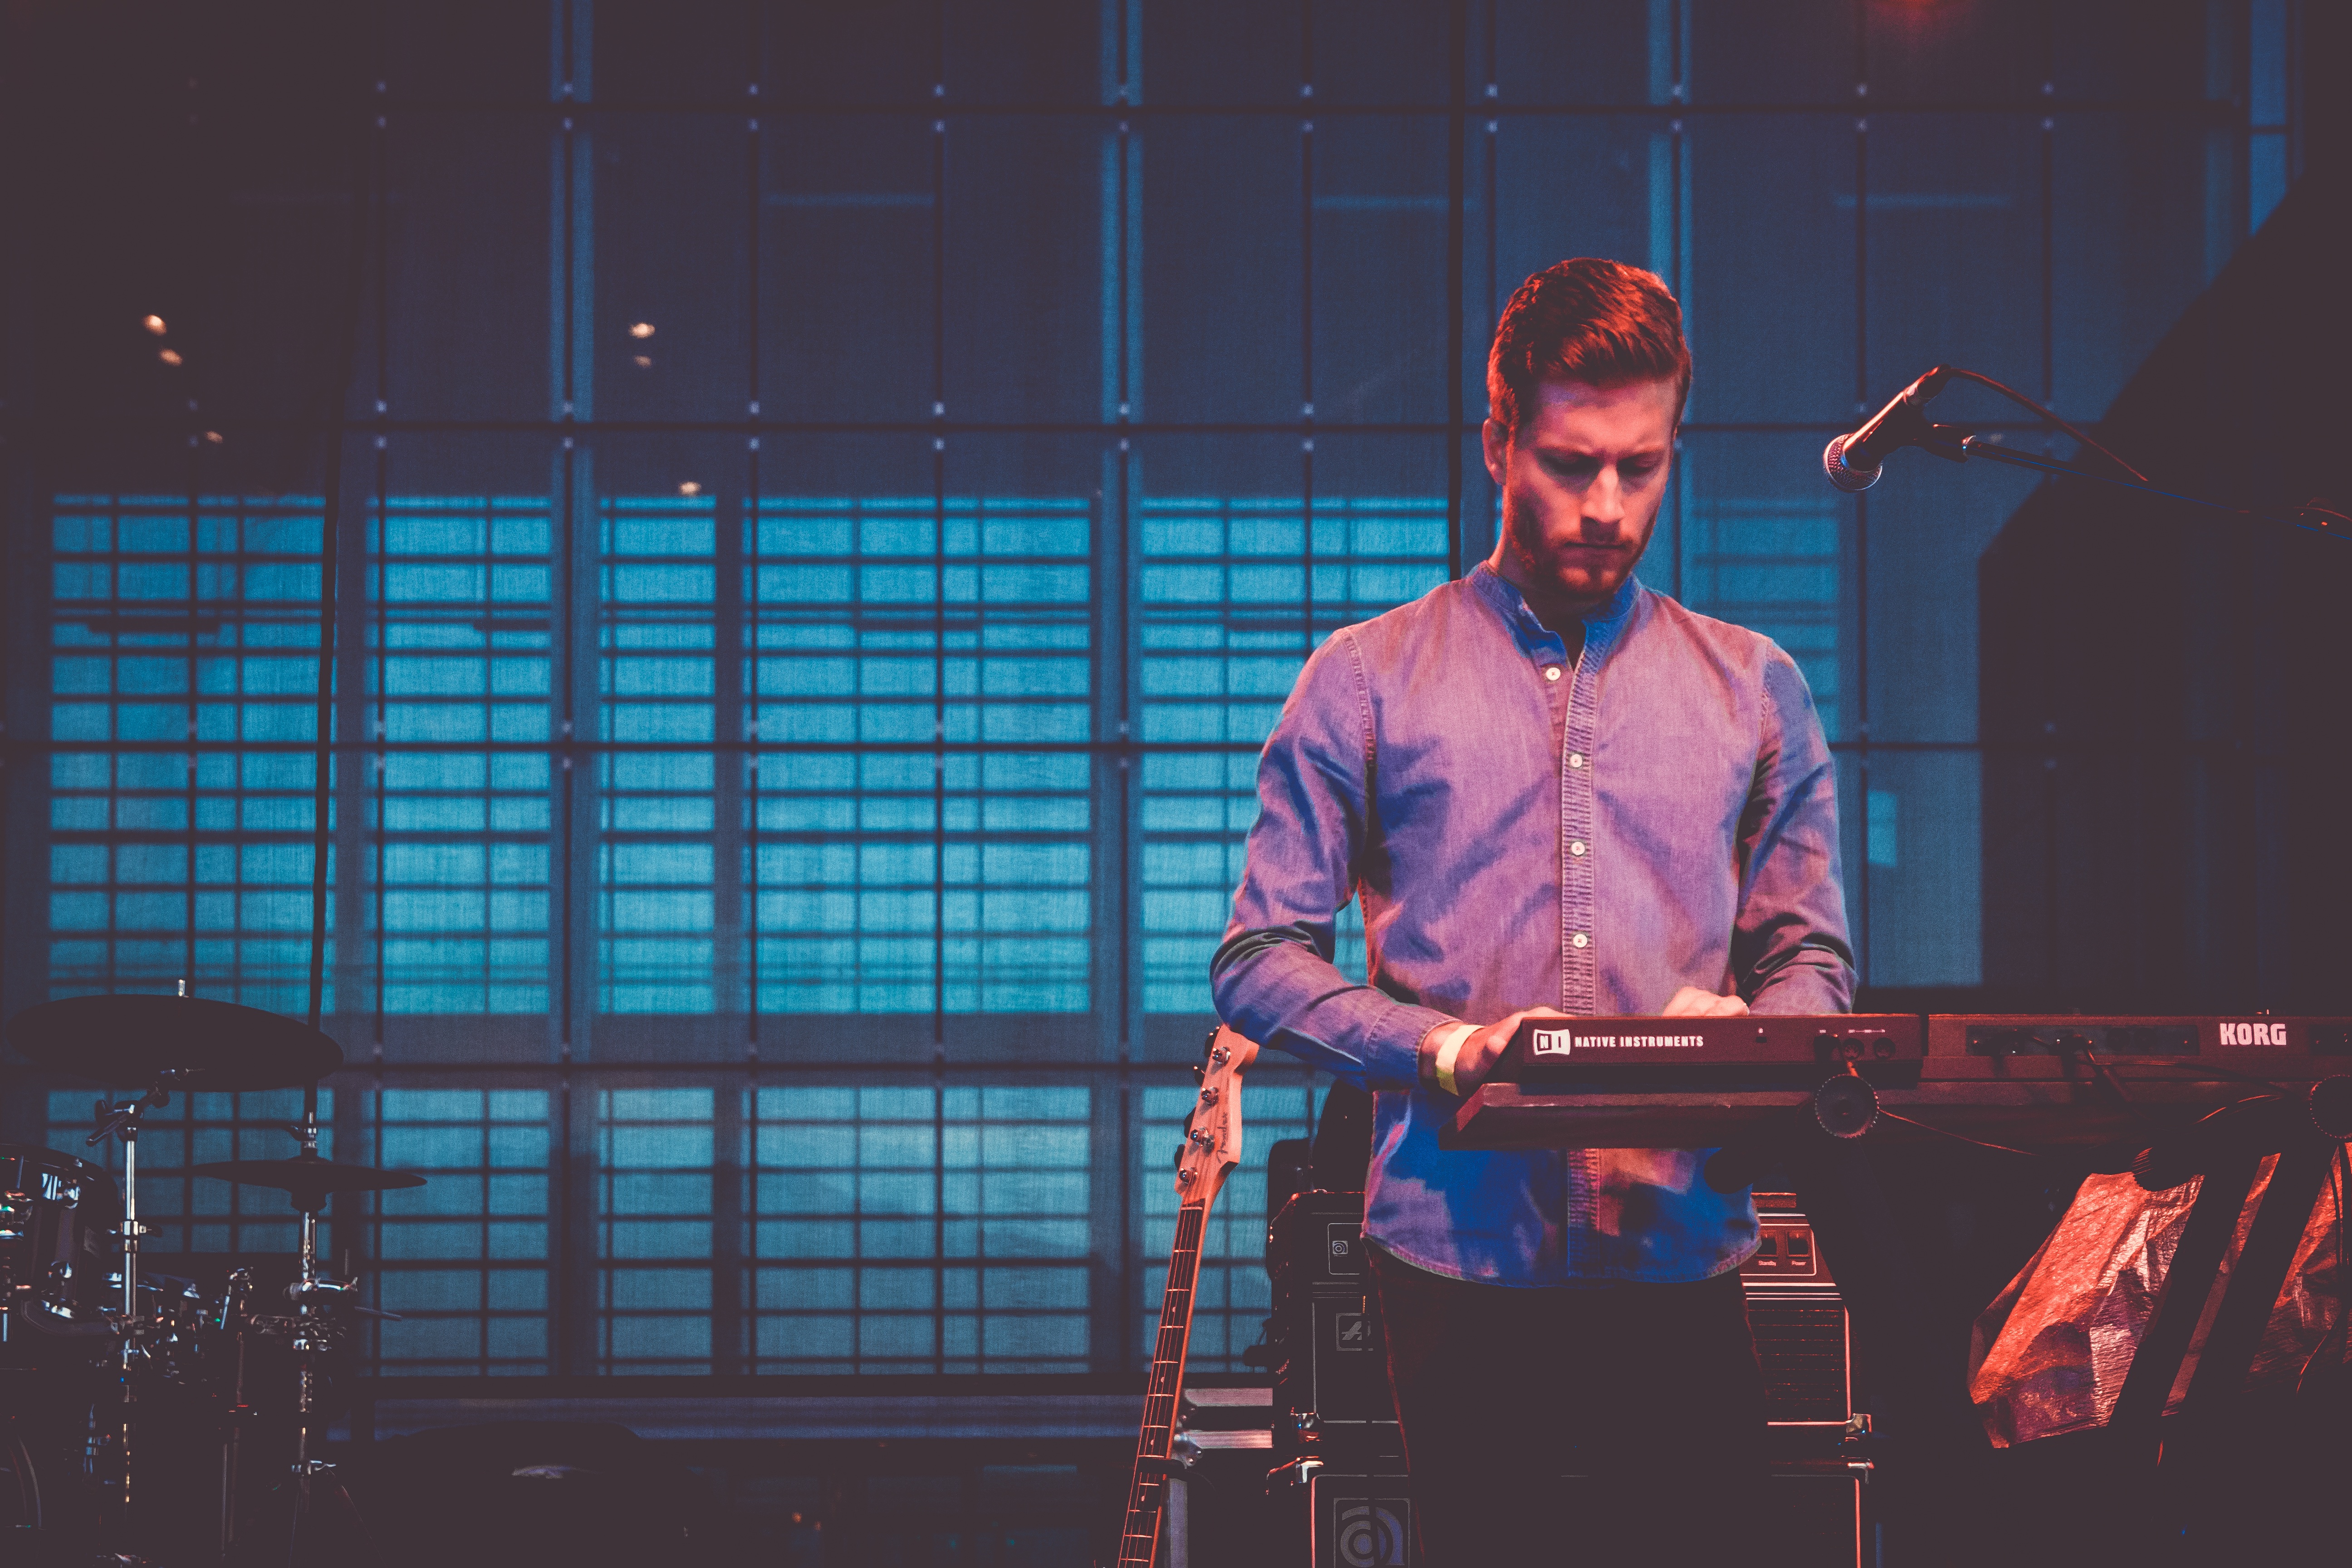
music, color, blue, performance art, stage, performance, guitarist, musical theatre